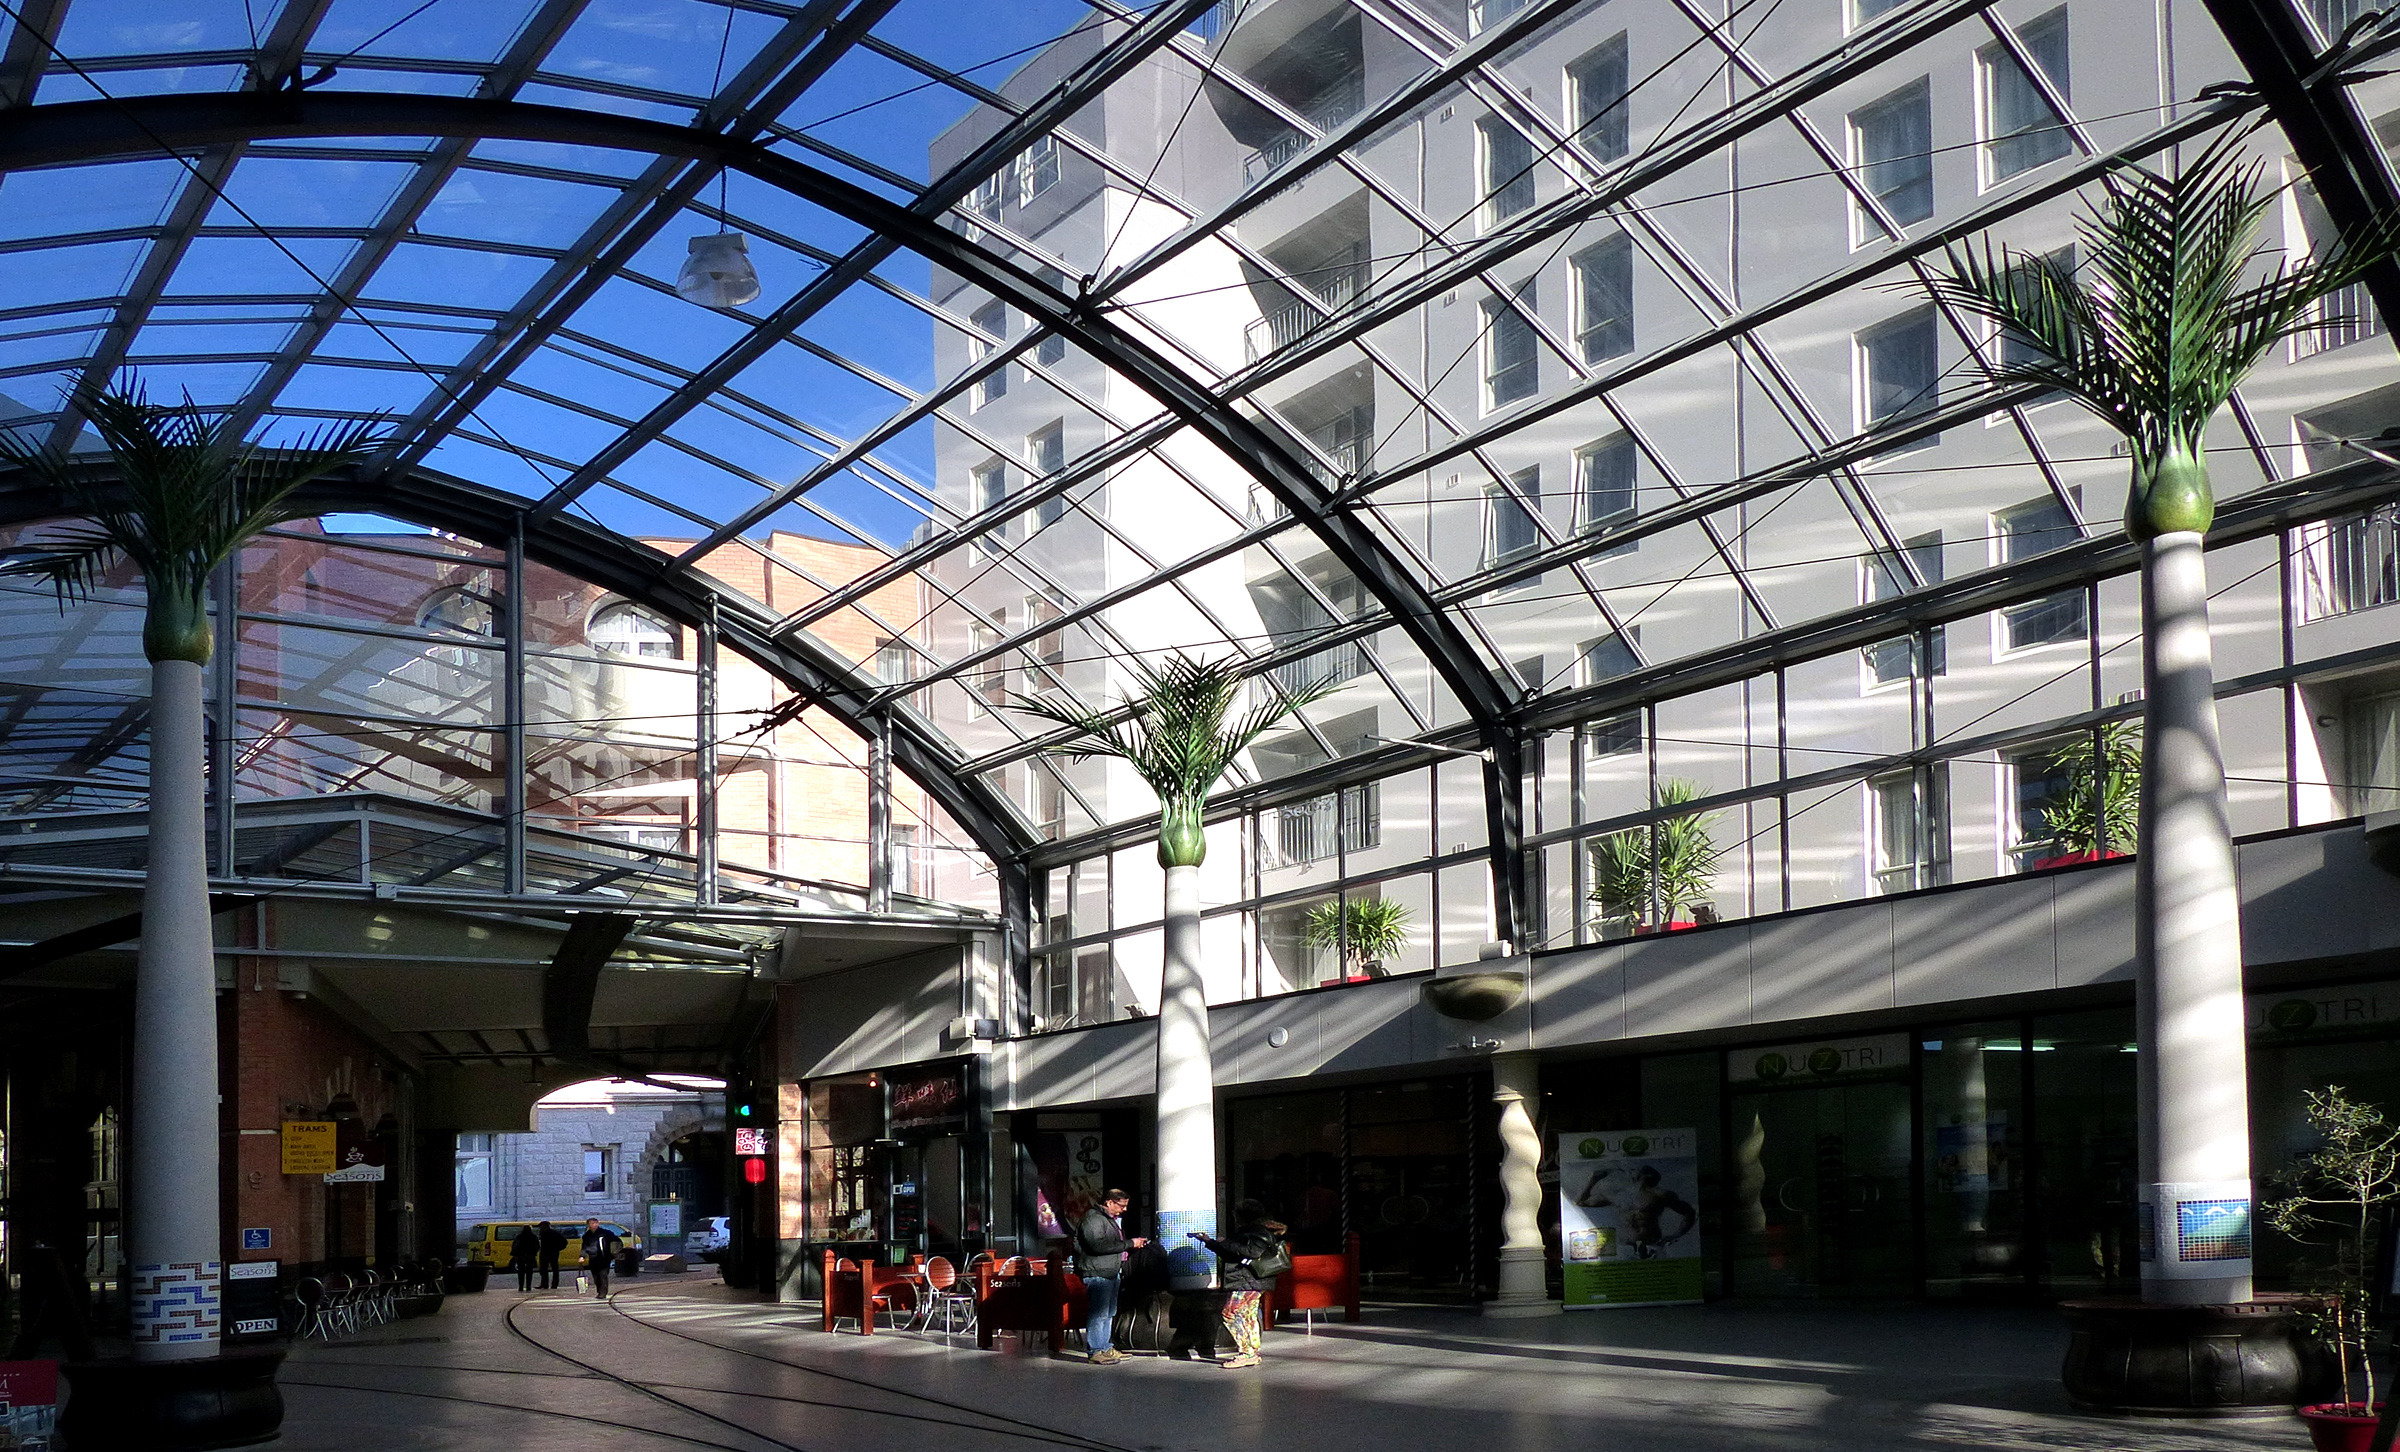
architecture, building, city, downtown, plaza, train station, public transport, infrastructure, panasonic, christchurch, dmcfz200, christchurchtramroute, glassroof, coveredspaces, neighbourhood, shopping mall, urban area, human settlement, metropolitan area